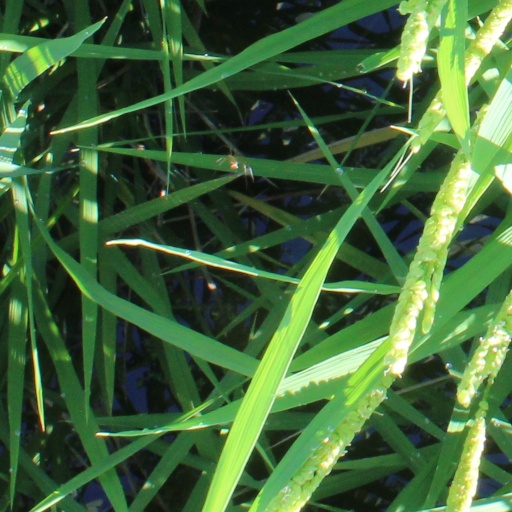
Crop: rice